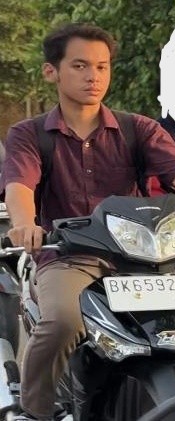
person-with-helmet: 0
person-without-helmet: 1